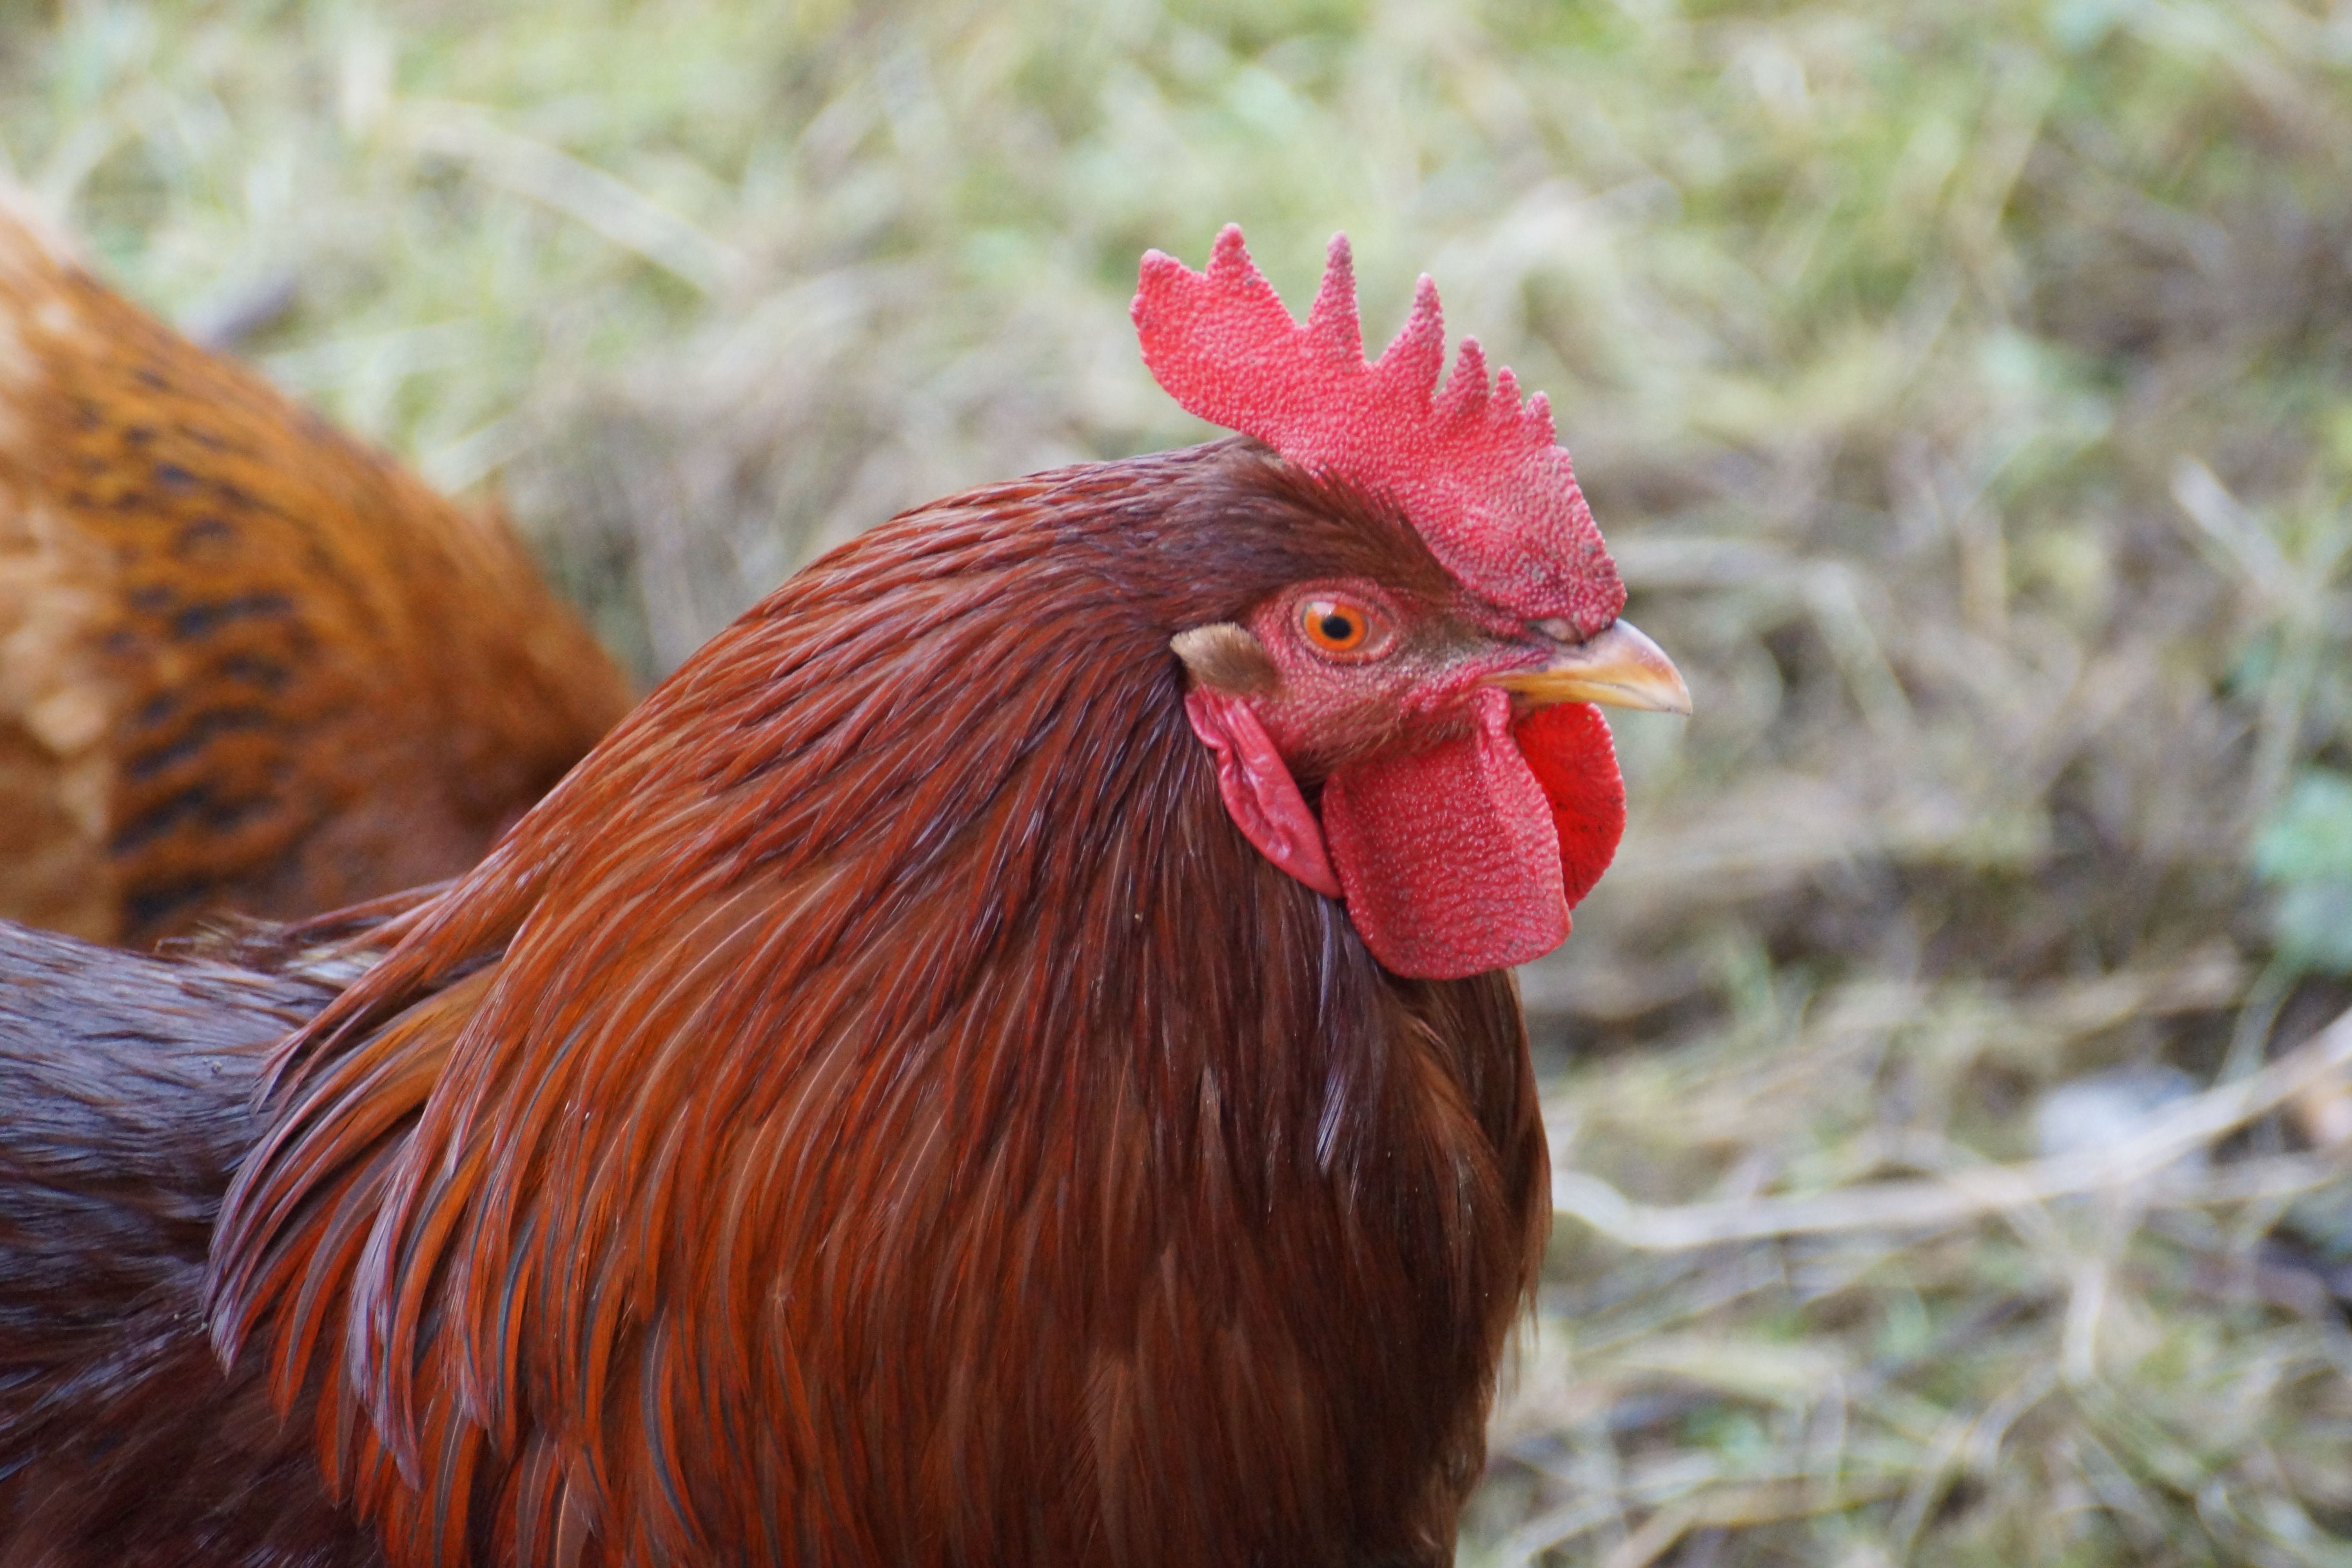
animals, rooster, chicken, bird, vertebrate, fowl, beak, comb, galliformes, poultry, livestock, phasianidae, organism, feather, liver